Bass–Perry House

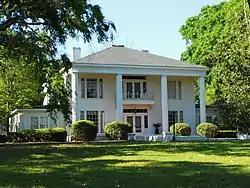
The Bass-Perry House in 2011

The Bass-Perry House is a historic plantation house in Seale, Alabama, U.S.